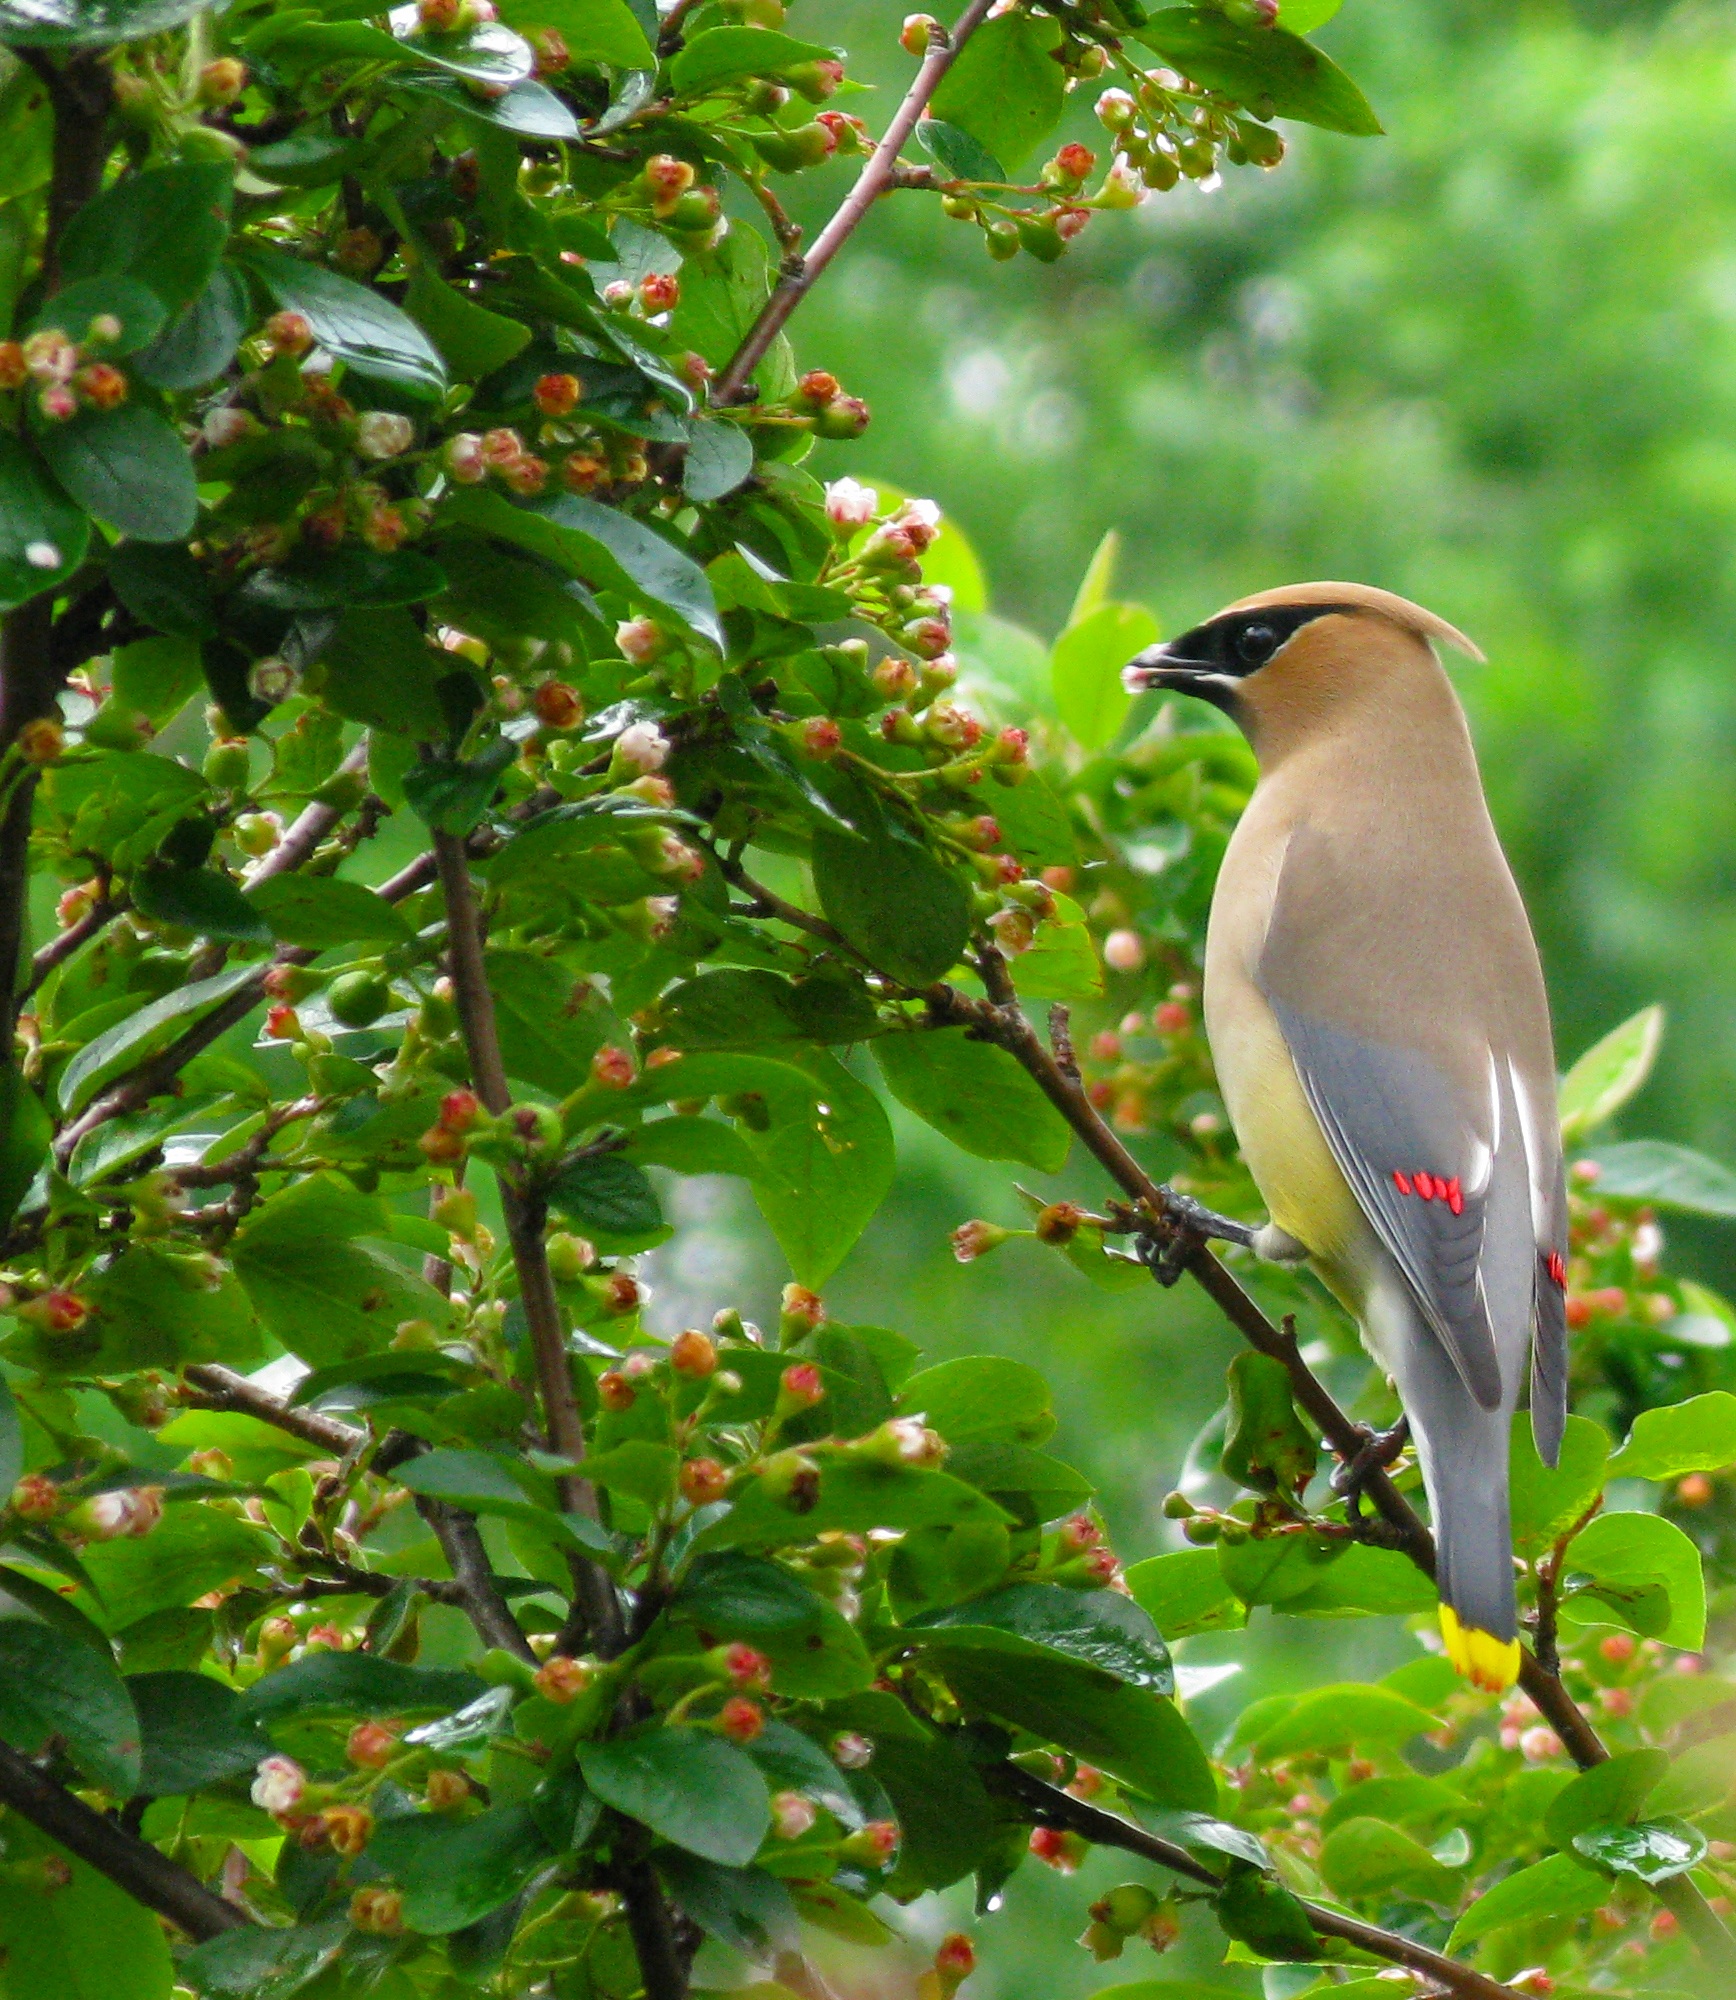
branch, bird, flower, wildlife, beak, fauna, plumage, feathers, vertebrate, cedar, waxwing, cedar waxwing, perching bird